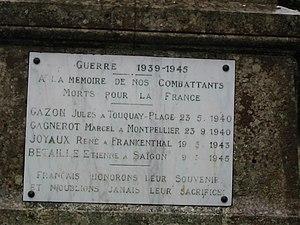
Monument aux morts de la Première et seconde guerre mondiale
Saint-Thomas-de-Conac est une commune du sud-ouest de la France située dans le département de la Charente-Maritime. Ses habitants sont appelés les Saint-Thomacais et les Saint-Thomacaises